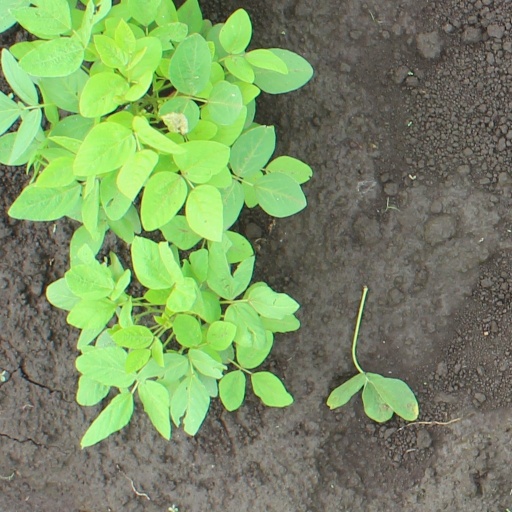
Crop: soybean